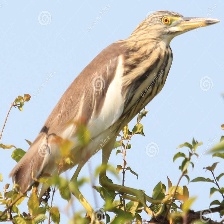
Species: CHINESE POND HERON
Scientific name: ARDEOLA BACCHUS
ImageNet parent category: little_blue_heron